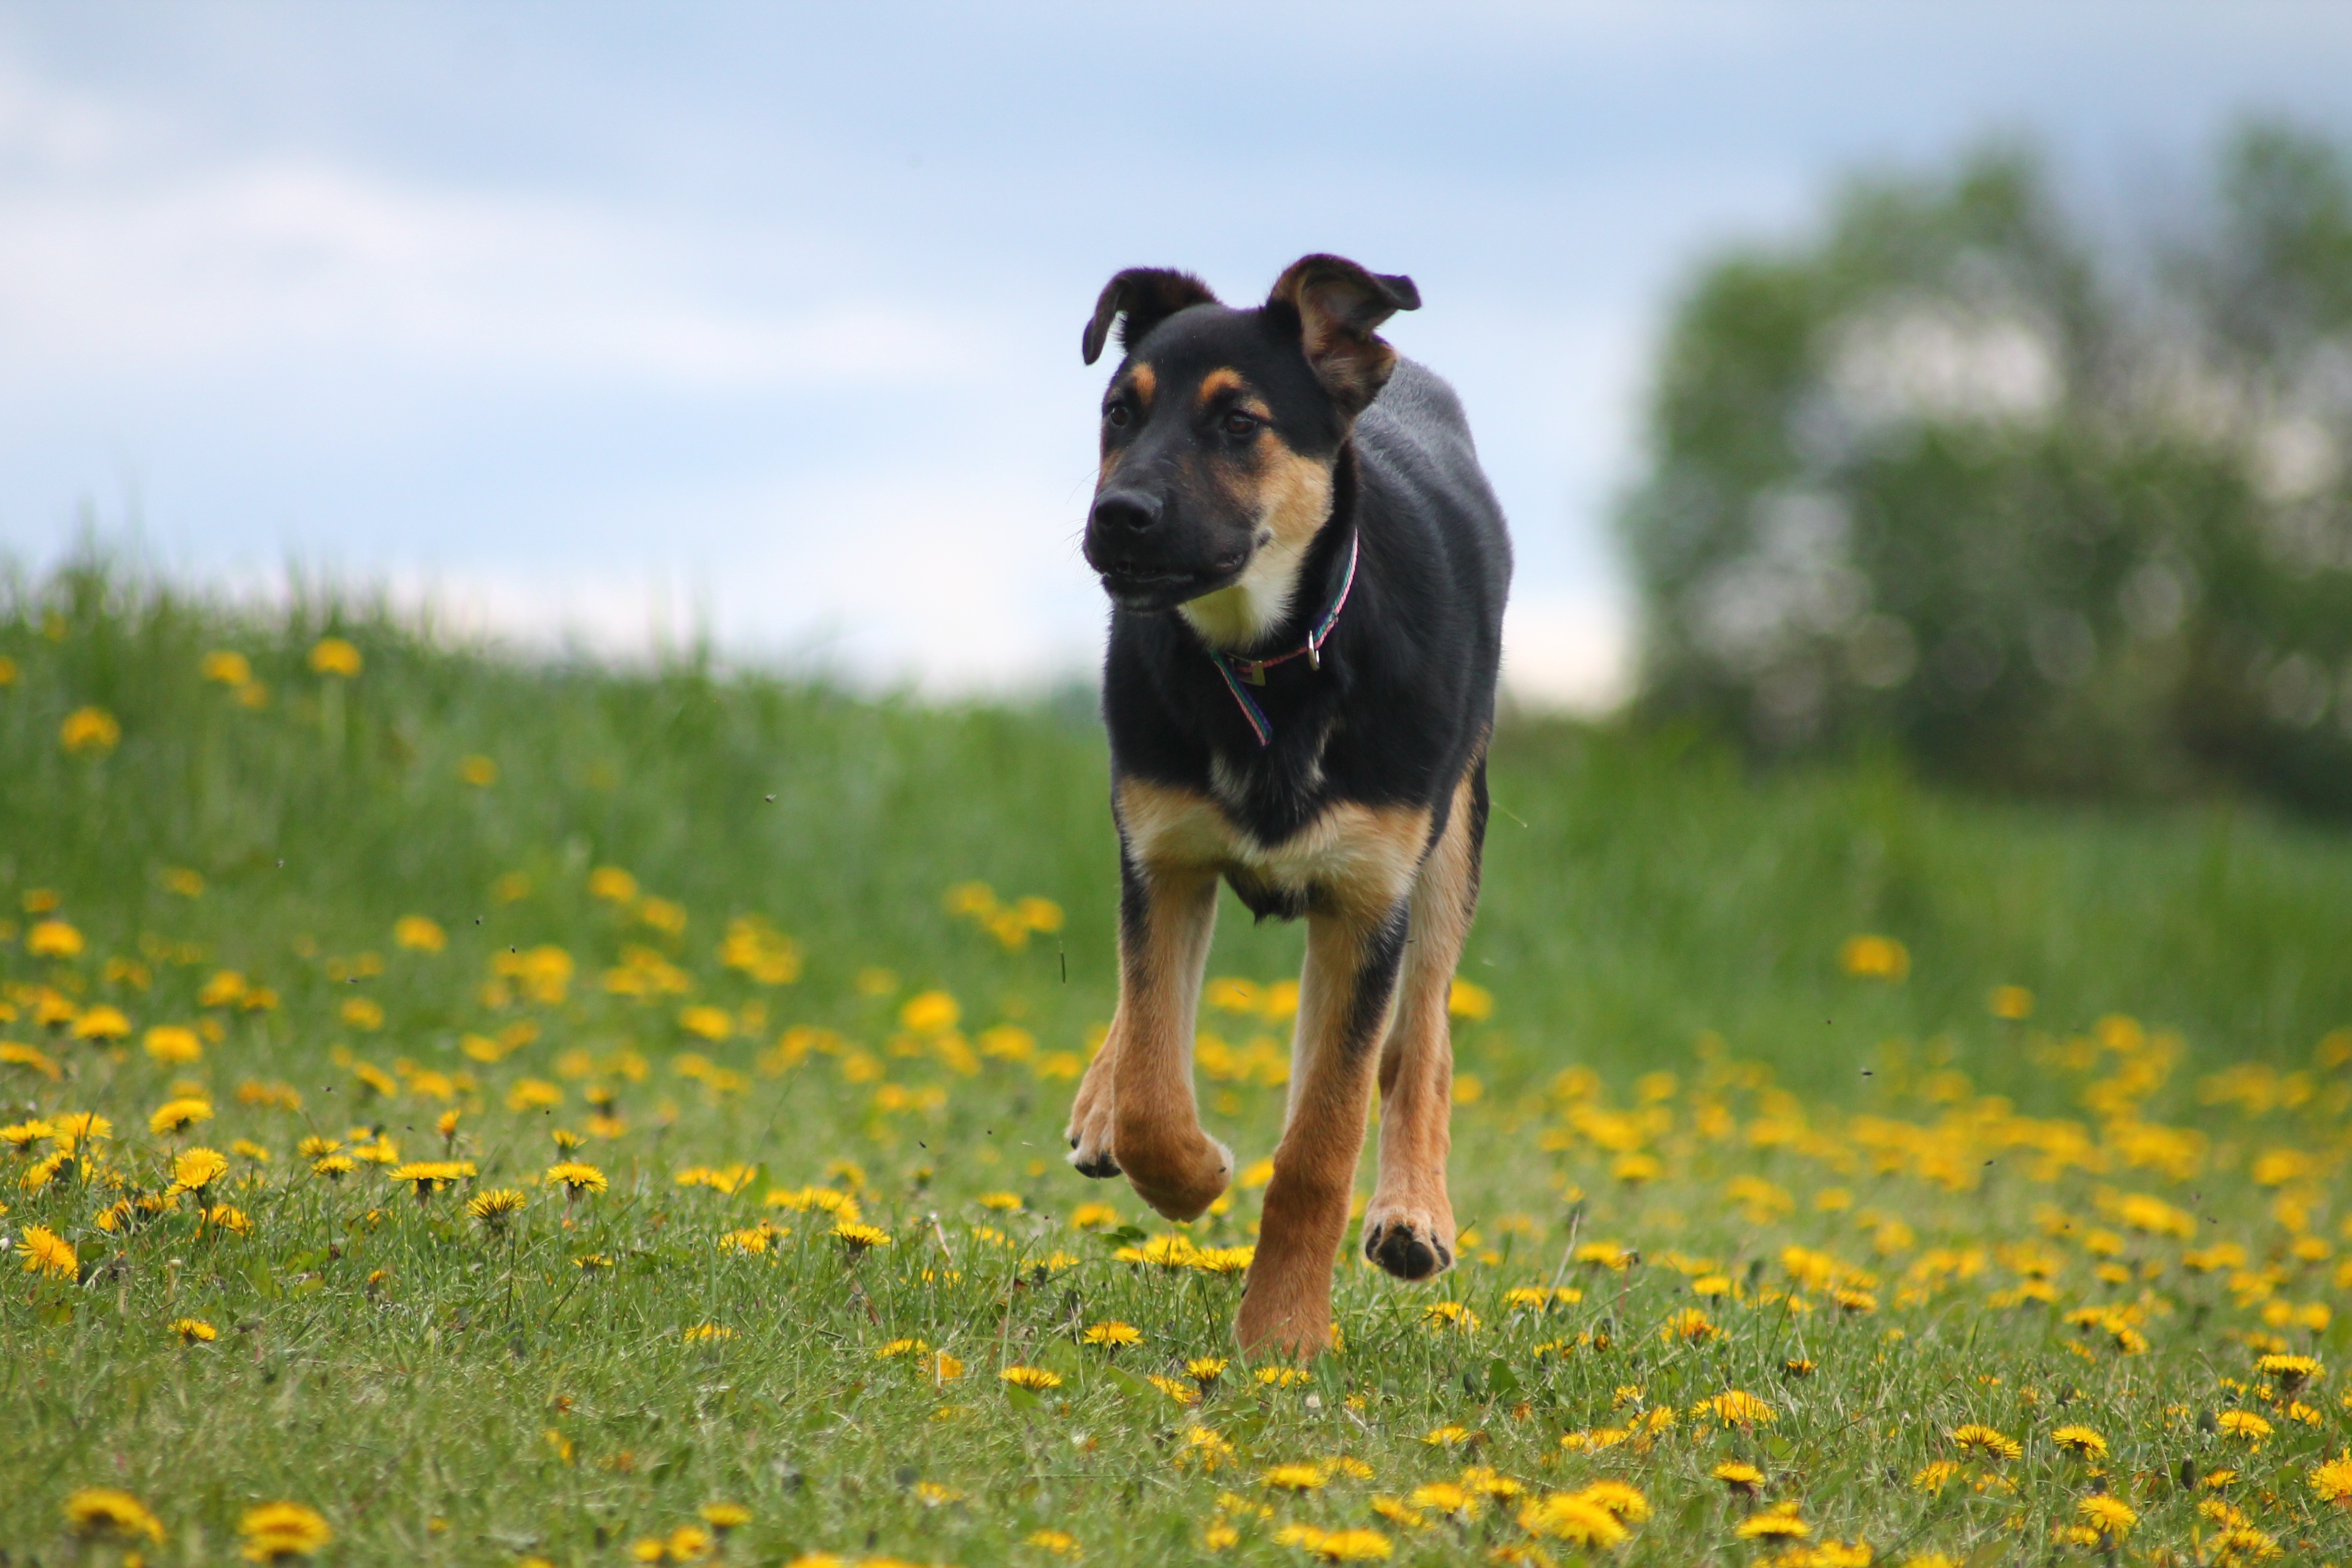
meadow, flower, puppy, dog, mammal, vertebrate, dog breed, terrier, german pinscher, pinscher, dog like mammal